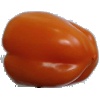
Label: orange_pepper